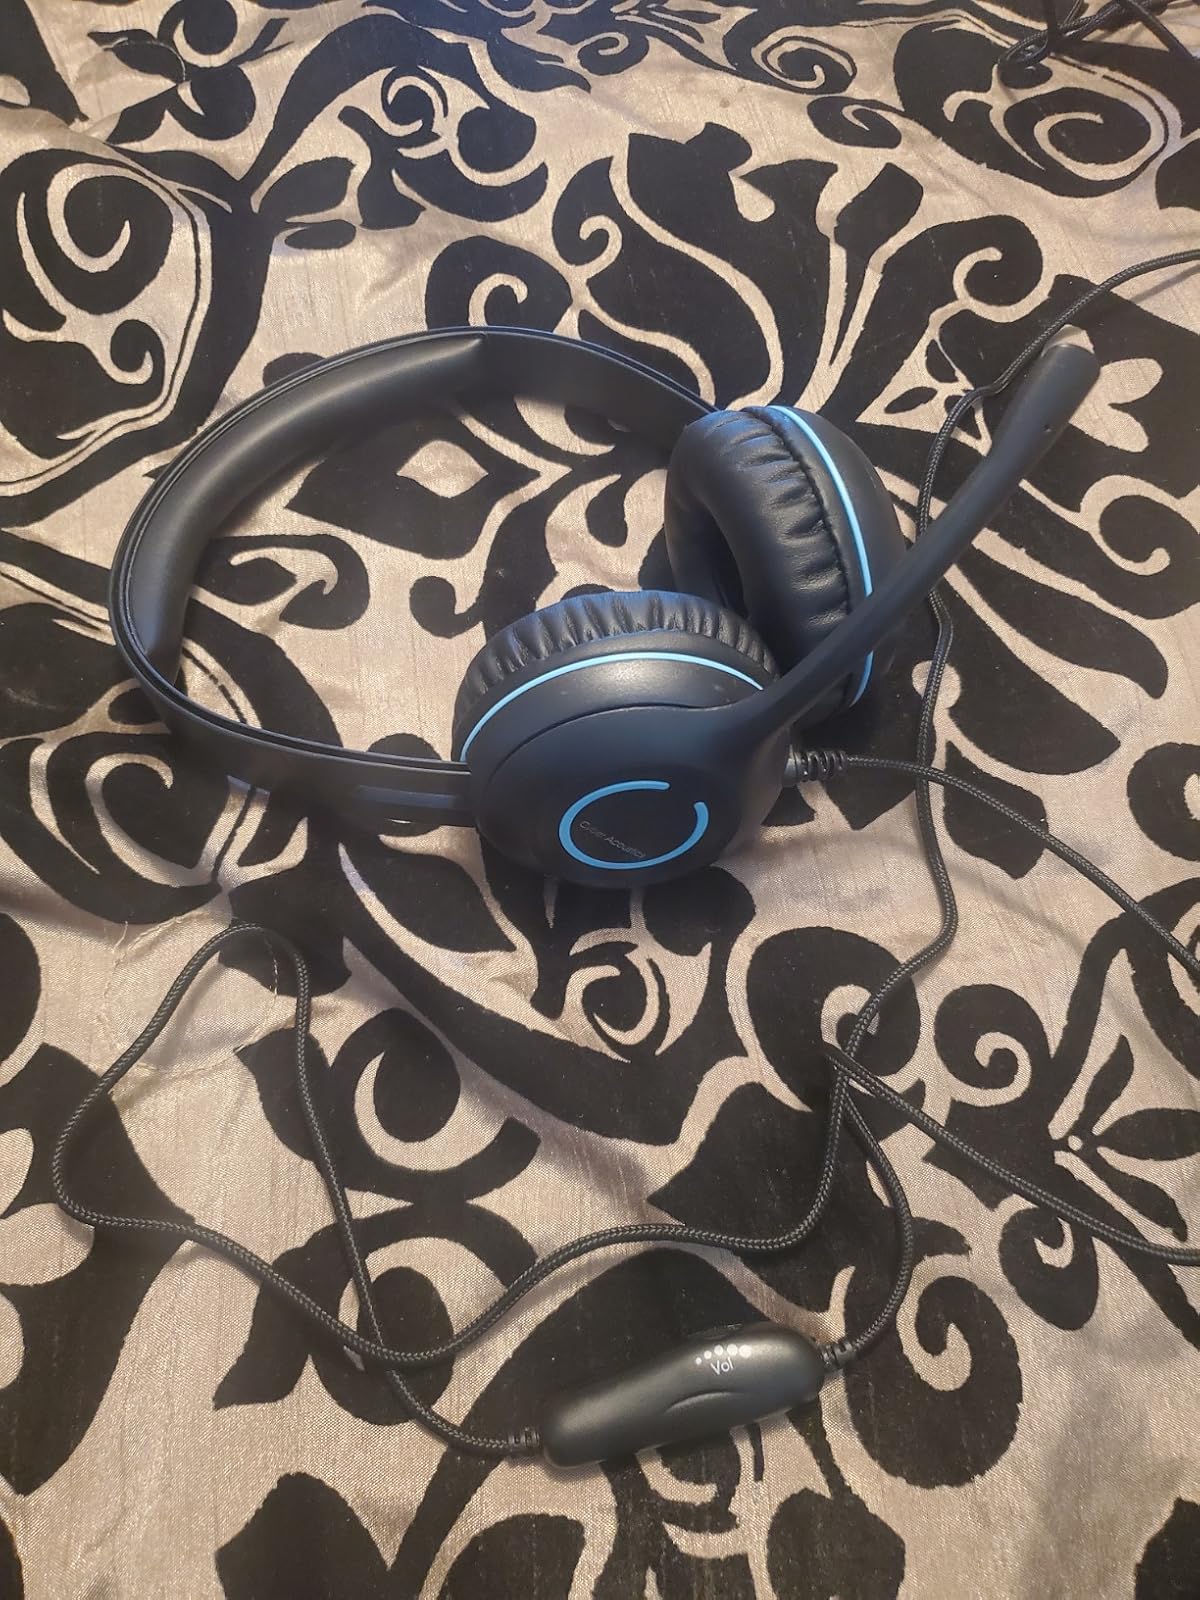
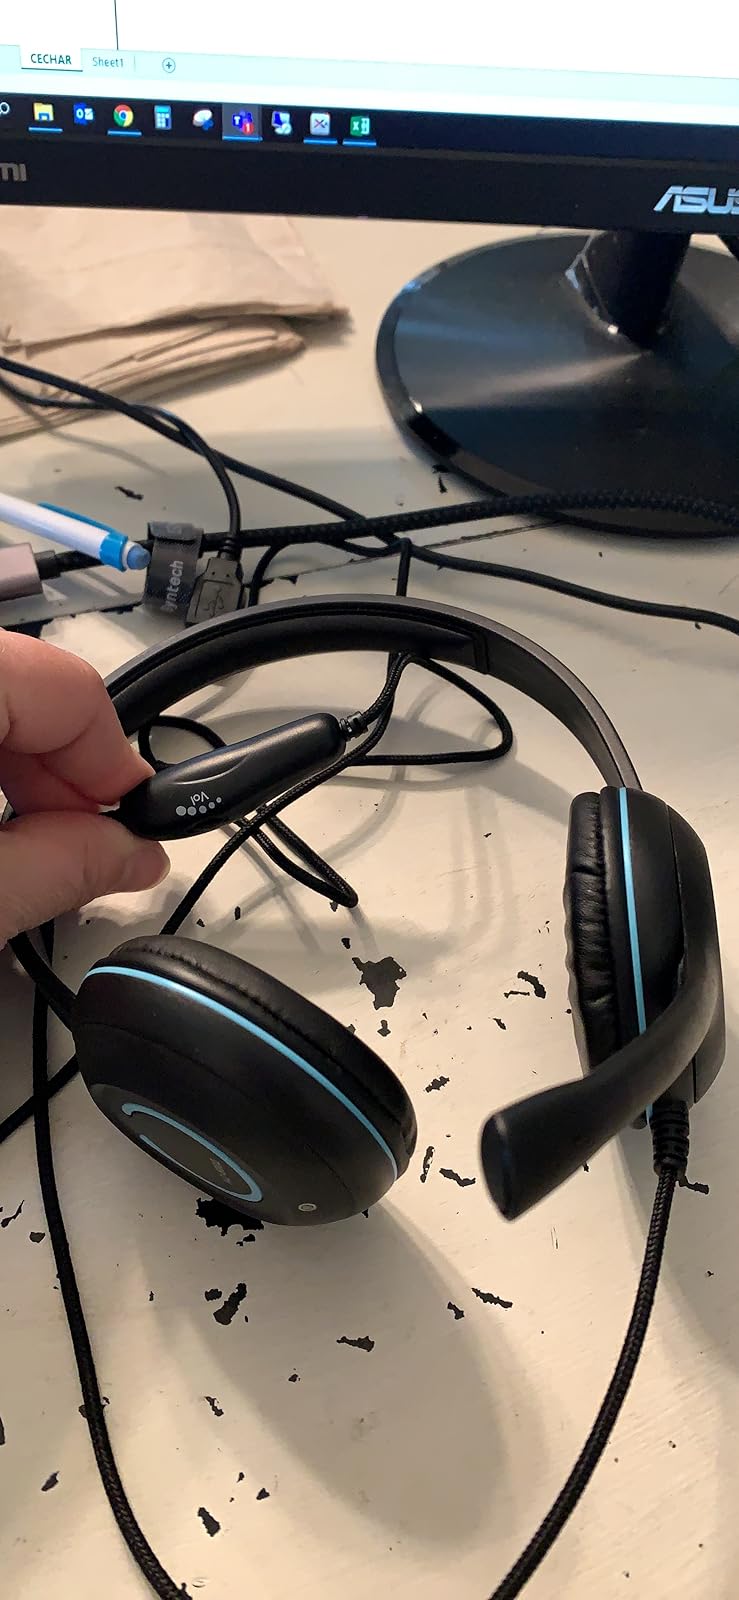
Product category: headphones
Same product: yes